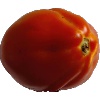
Label: Tomato 1